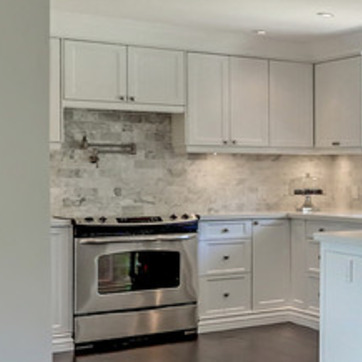
Material: tile